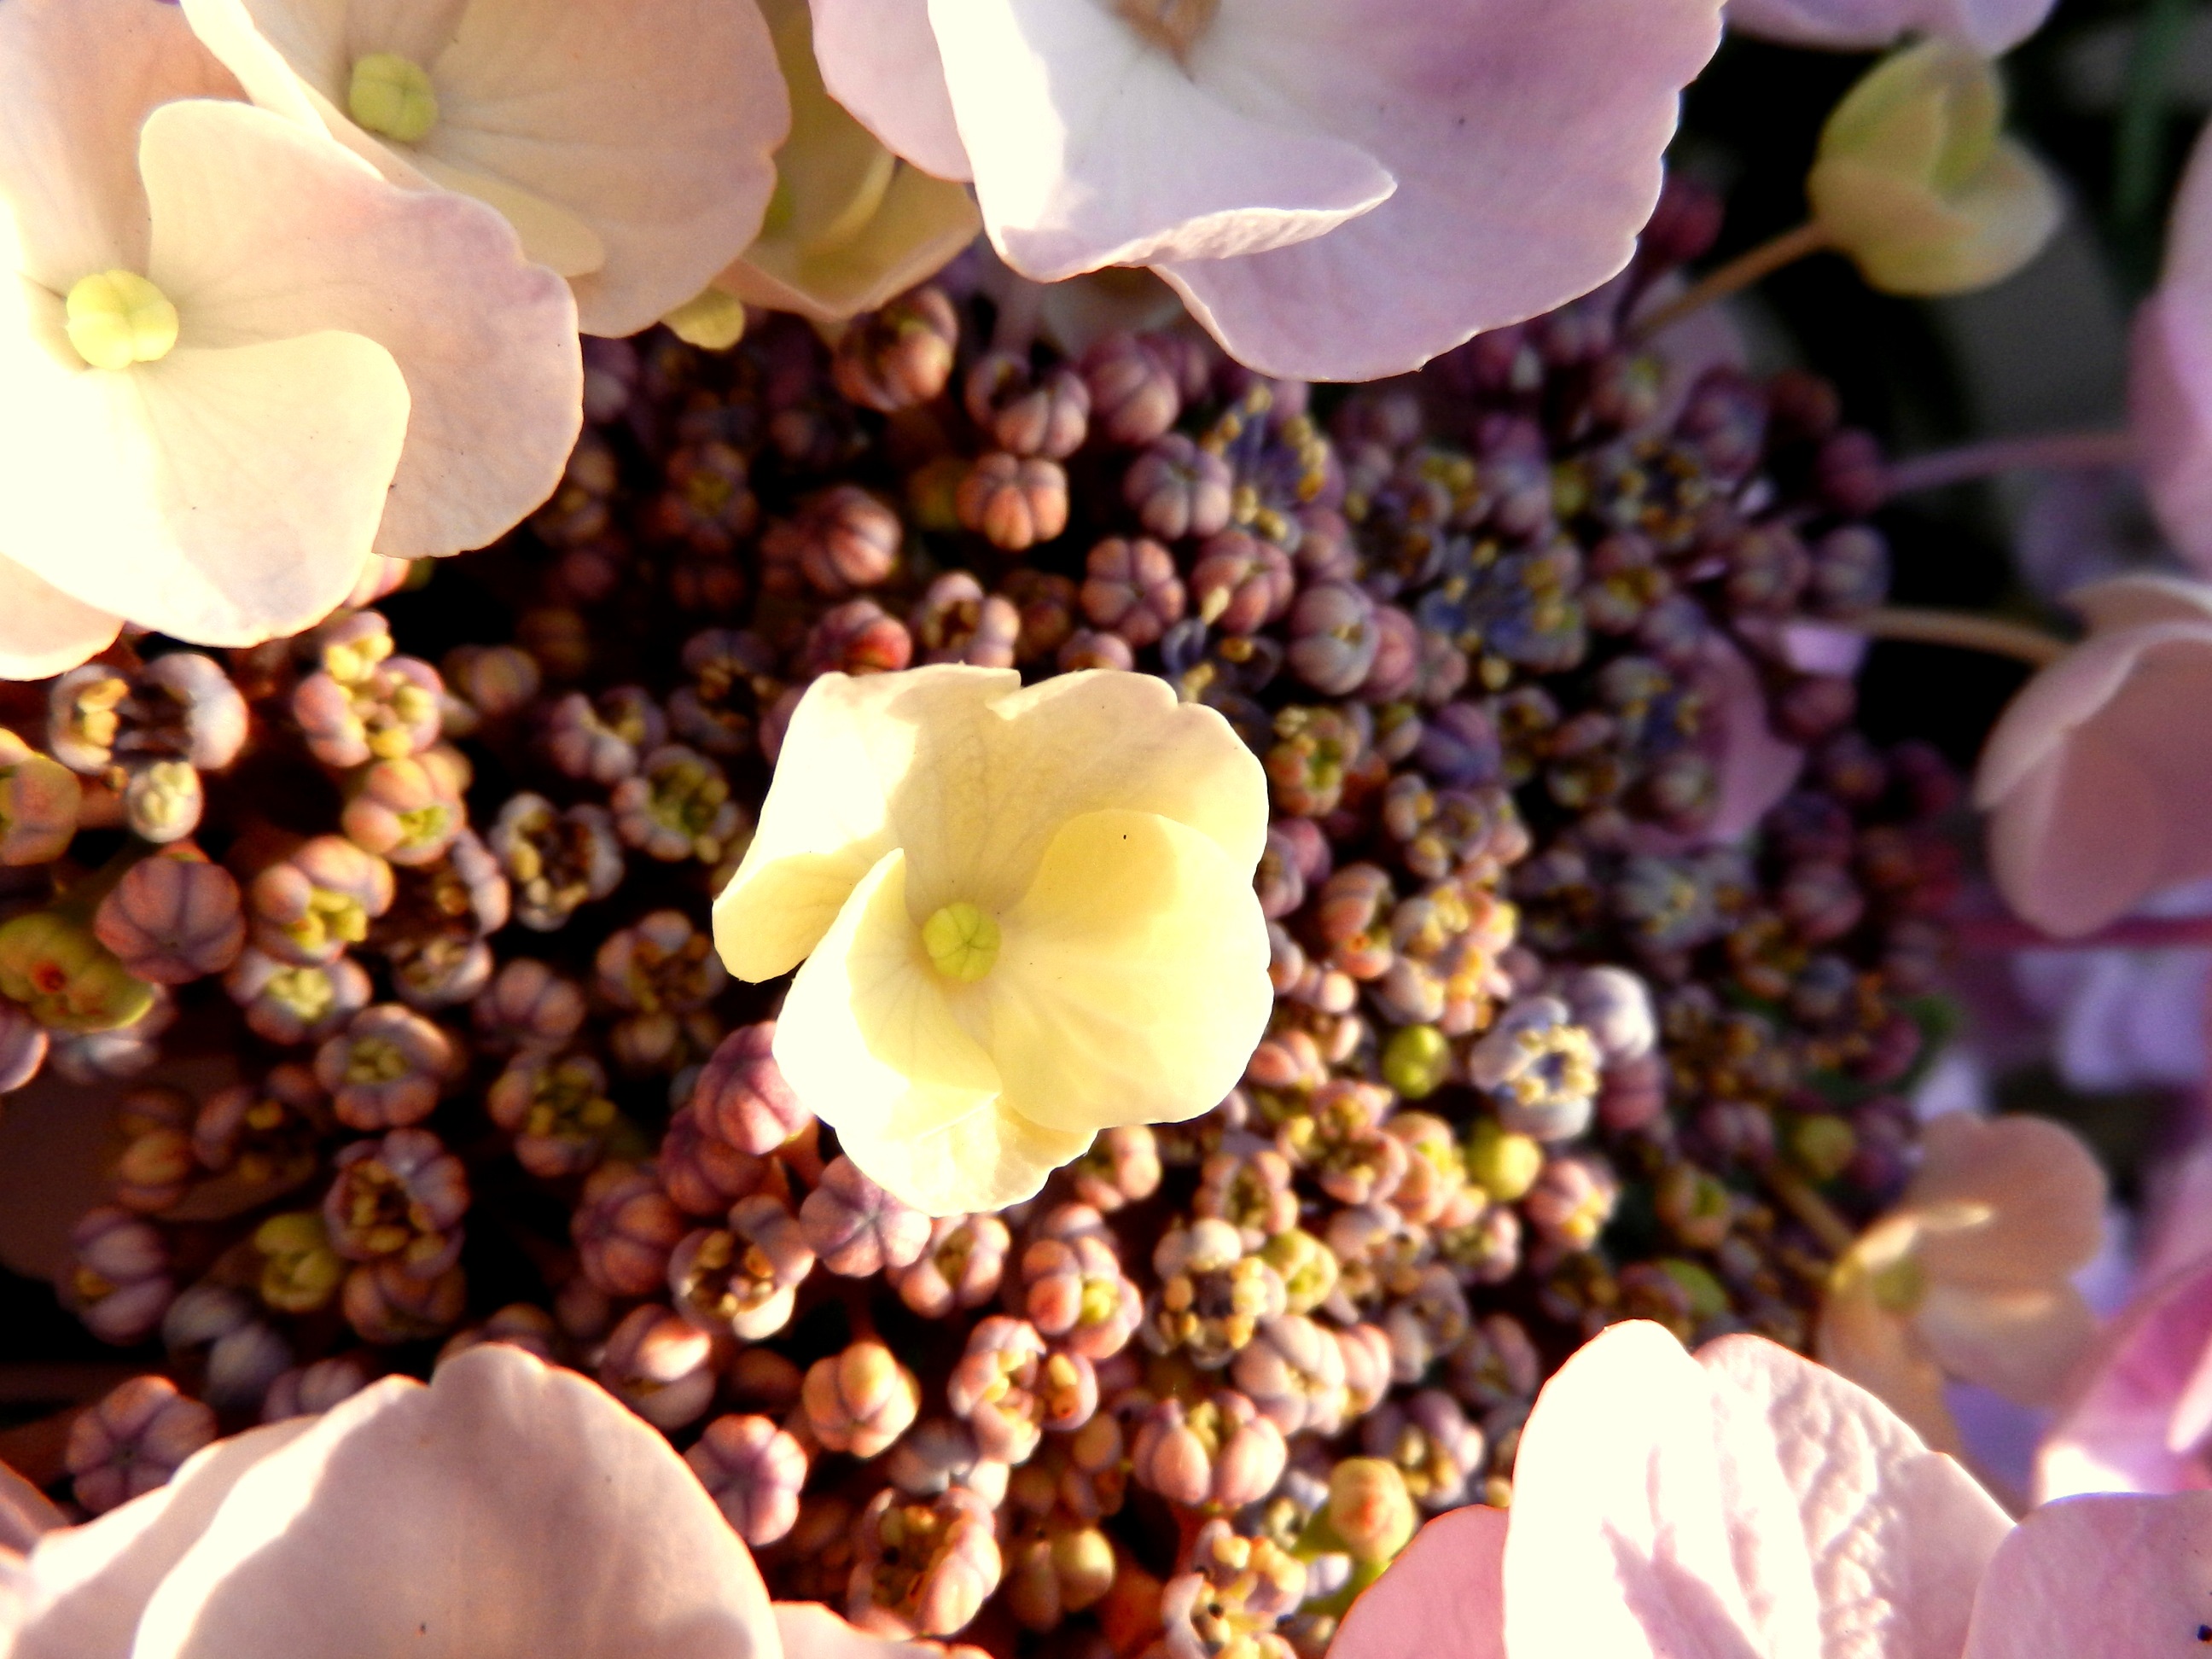
blossom, plant, leaf, flower, petal, floral, food, spring, produce, autumn, romantic, botany, flora, hydrangea, season, rosa, macro photography, land plant